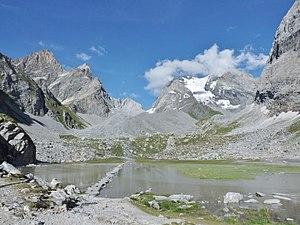
Vue du lac des Vaches et de son passage sur dalles, à 2 318 mètres d'altitude dans le parc national de la Vanoise en Savoie. En arrière-plan se distingue la Grande Casse (3 855 m) et son glacier. Українська: Вид на озеро Лаке-де-Вачес та його кам'яний шлях на висоті 3318 метрів у національному парку Вануаз у Савойї, Франція. На задньому плані Гранд-Кассе (висота 3855 м) та її льодовик.
Vache peut faire référence en français à plusieurs animaux :
Le lac des Vaches est un lac situé en France sur la commune de Pralognan-la-Vanoise, dans le département de la Savoie en région Auvergne-Rhône-Alpes.